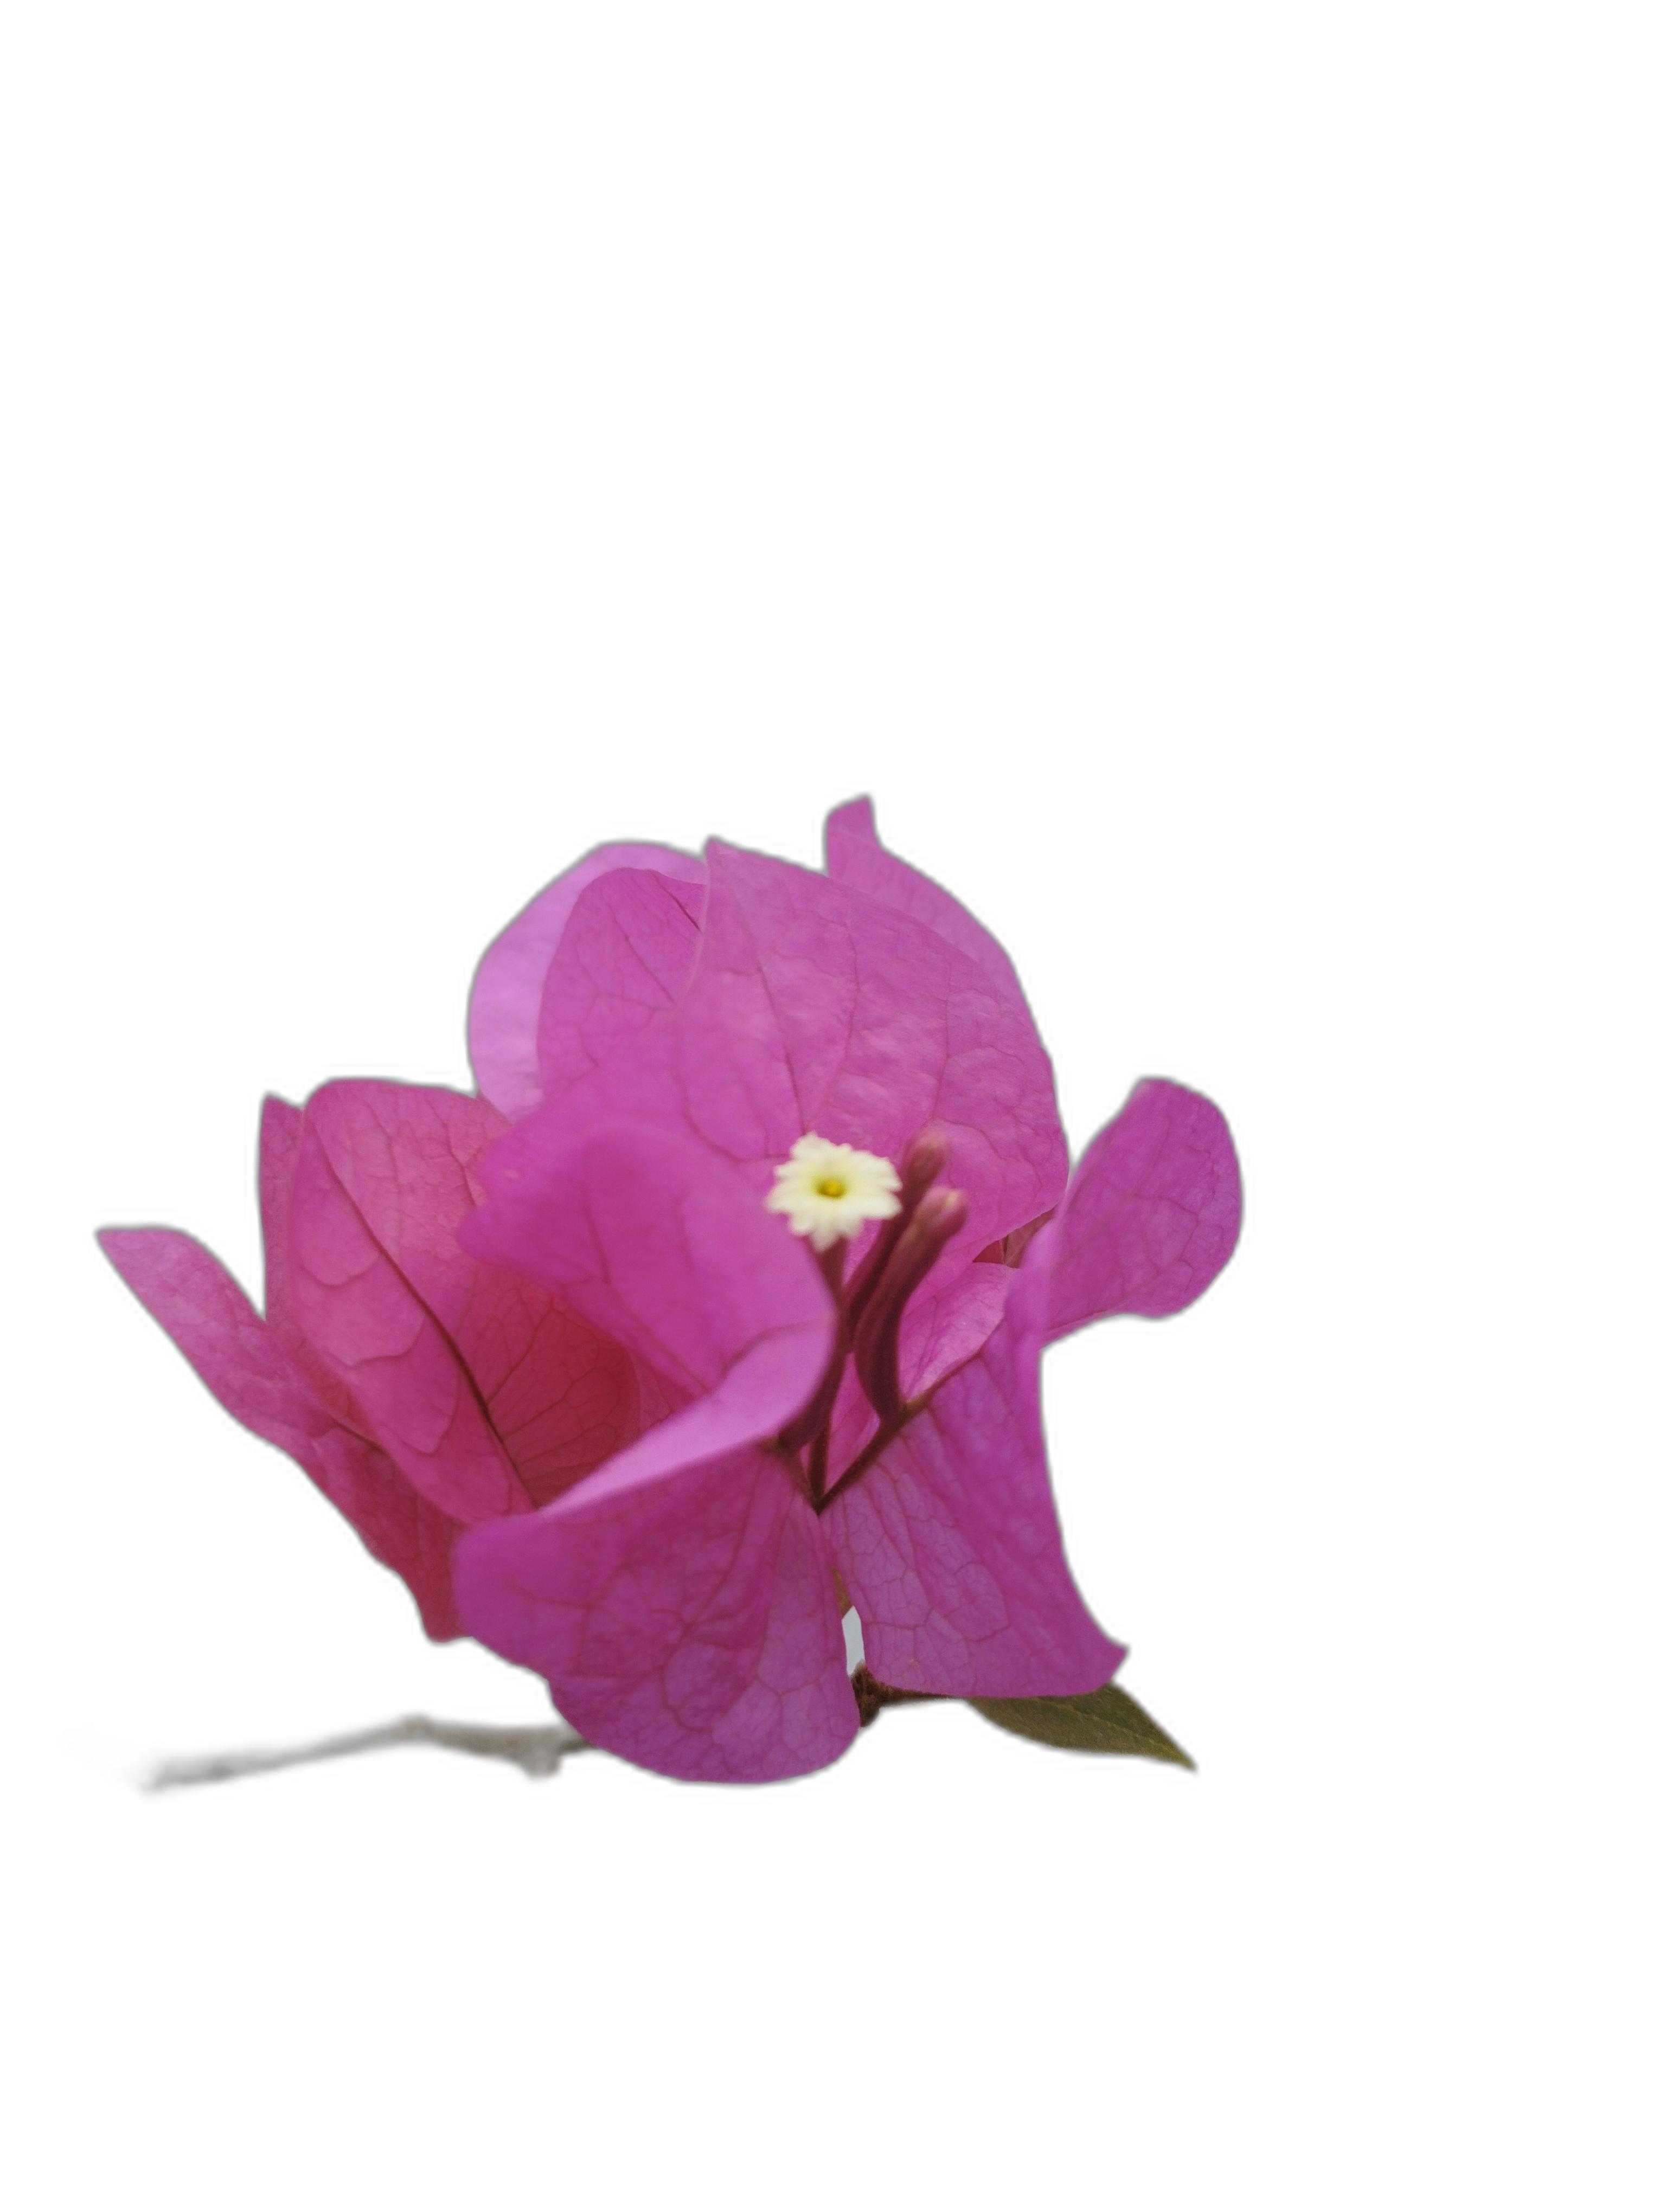
Label: Bougainvillea